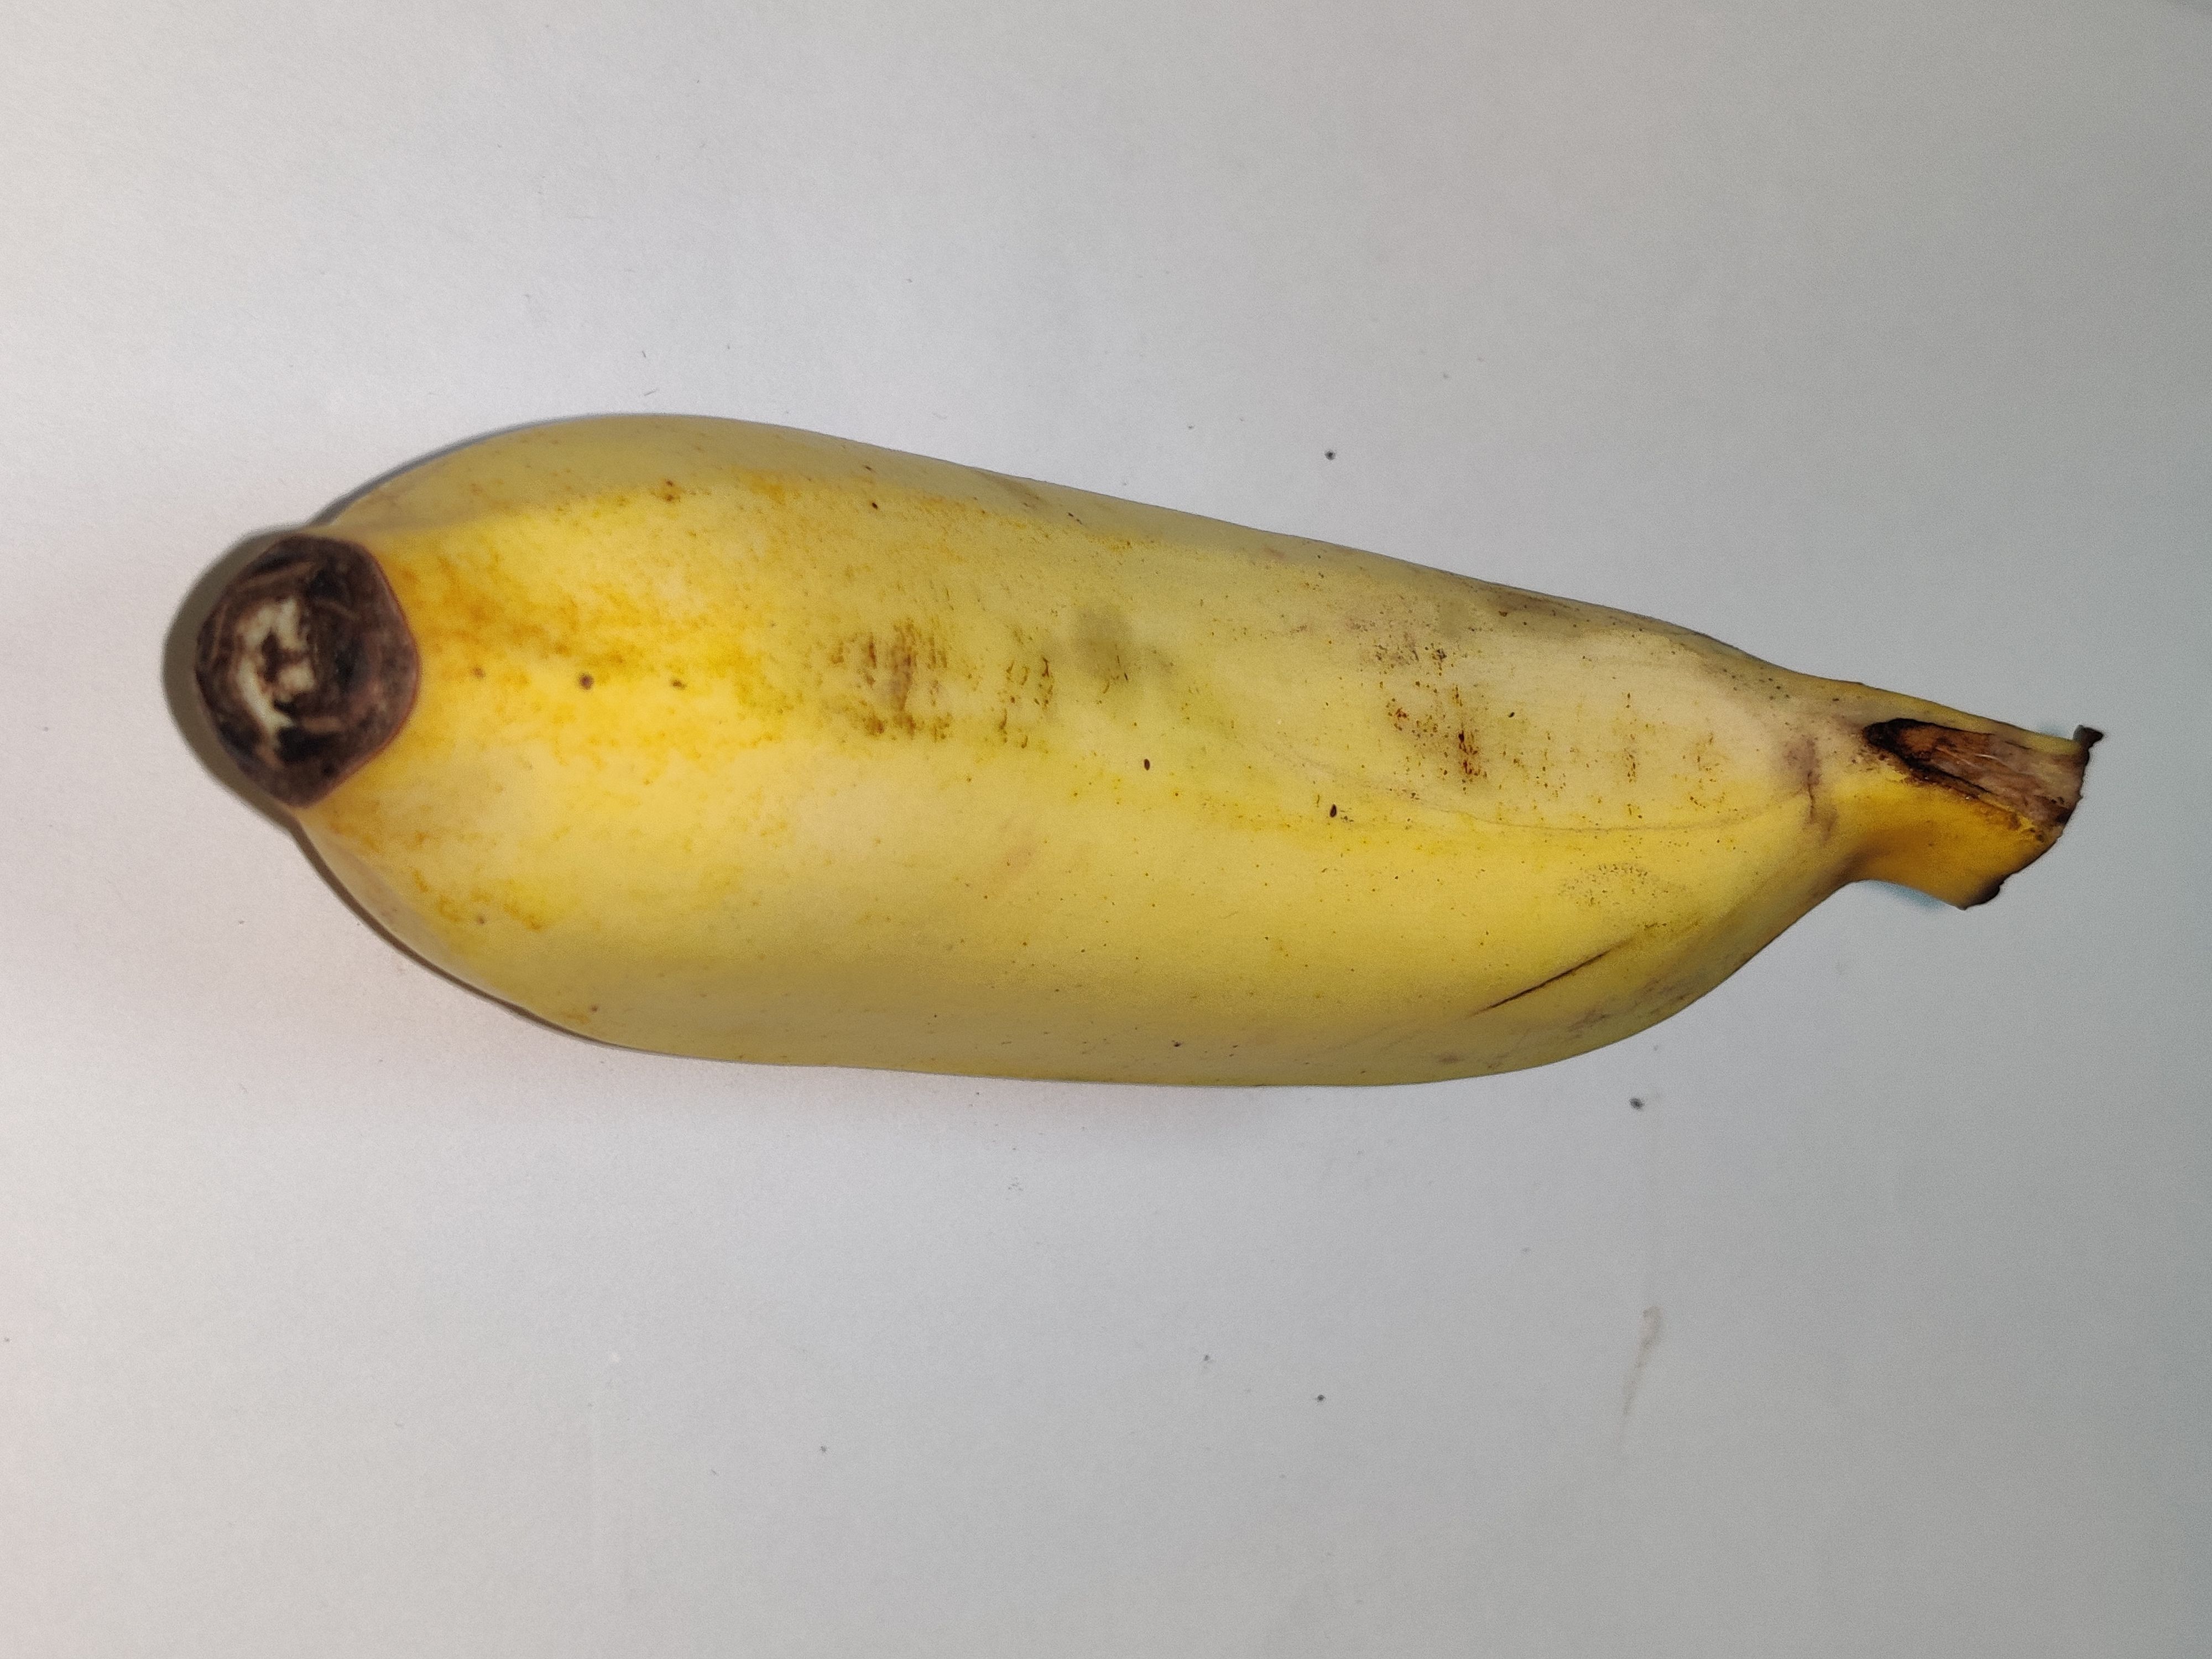
Fruit: banana
Grade: 1st-grade